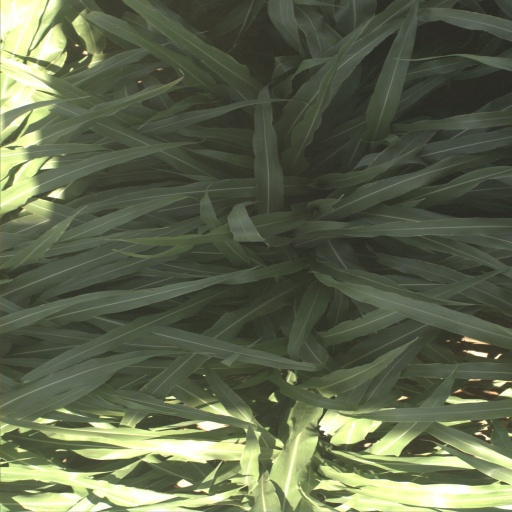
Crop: sorghum